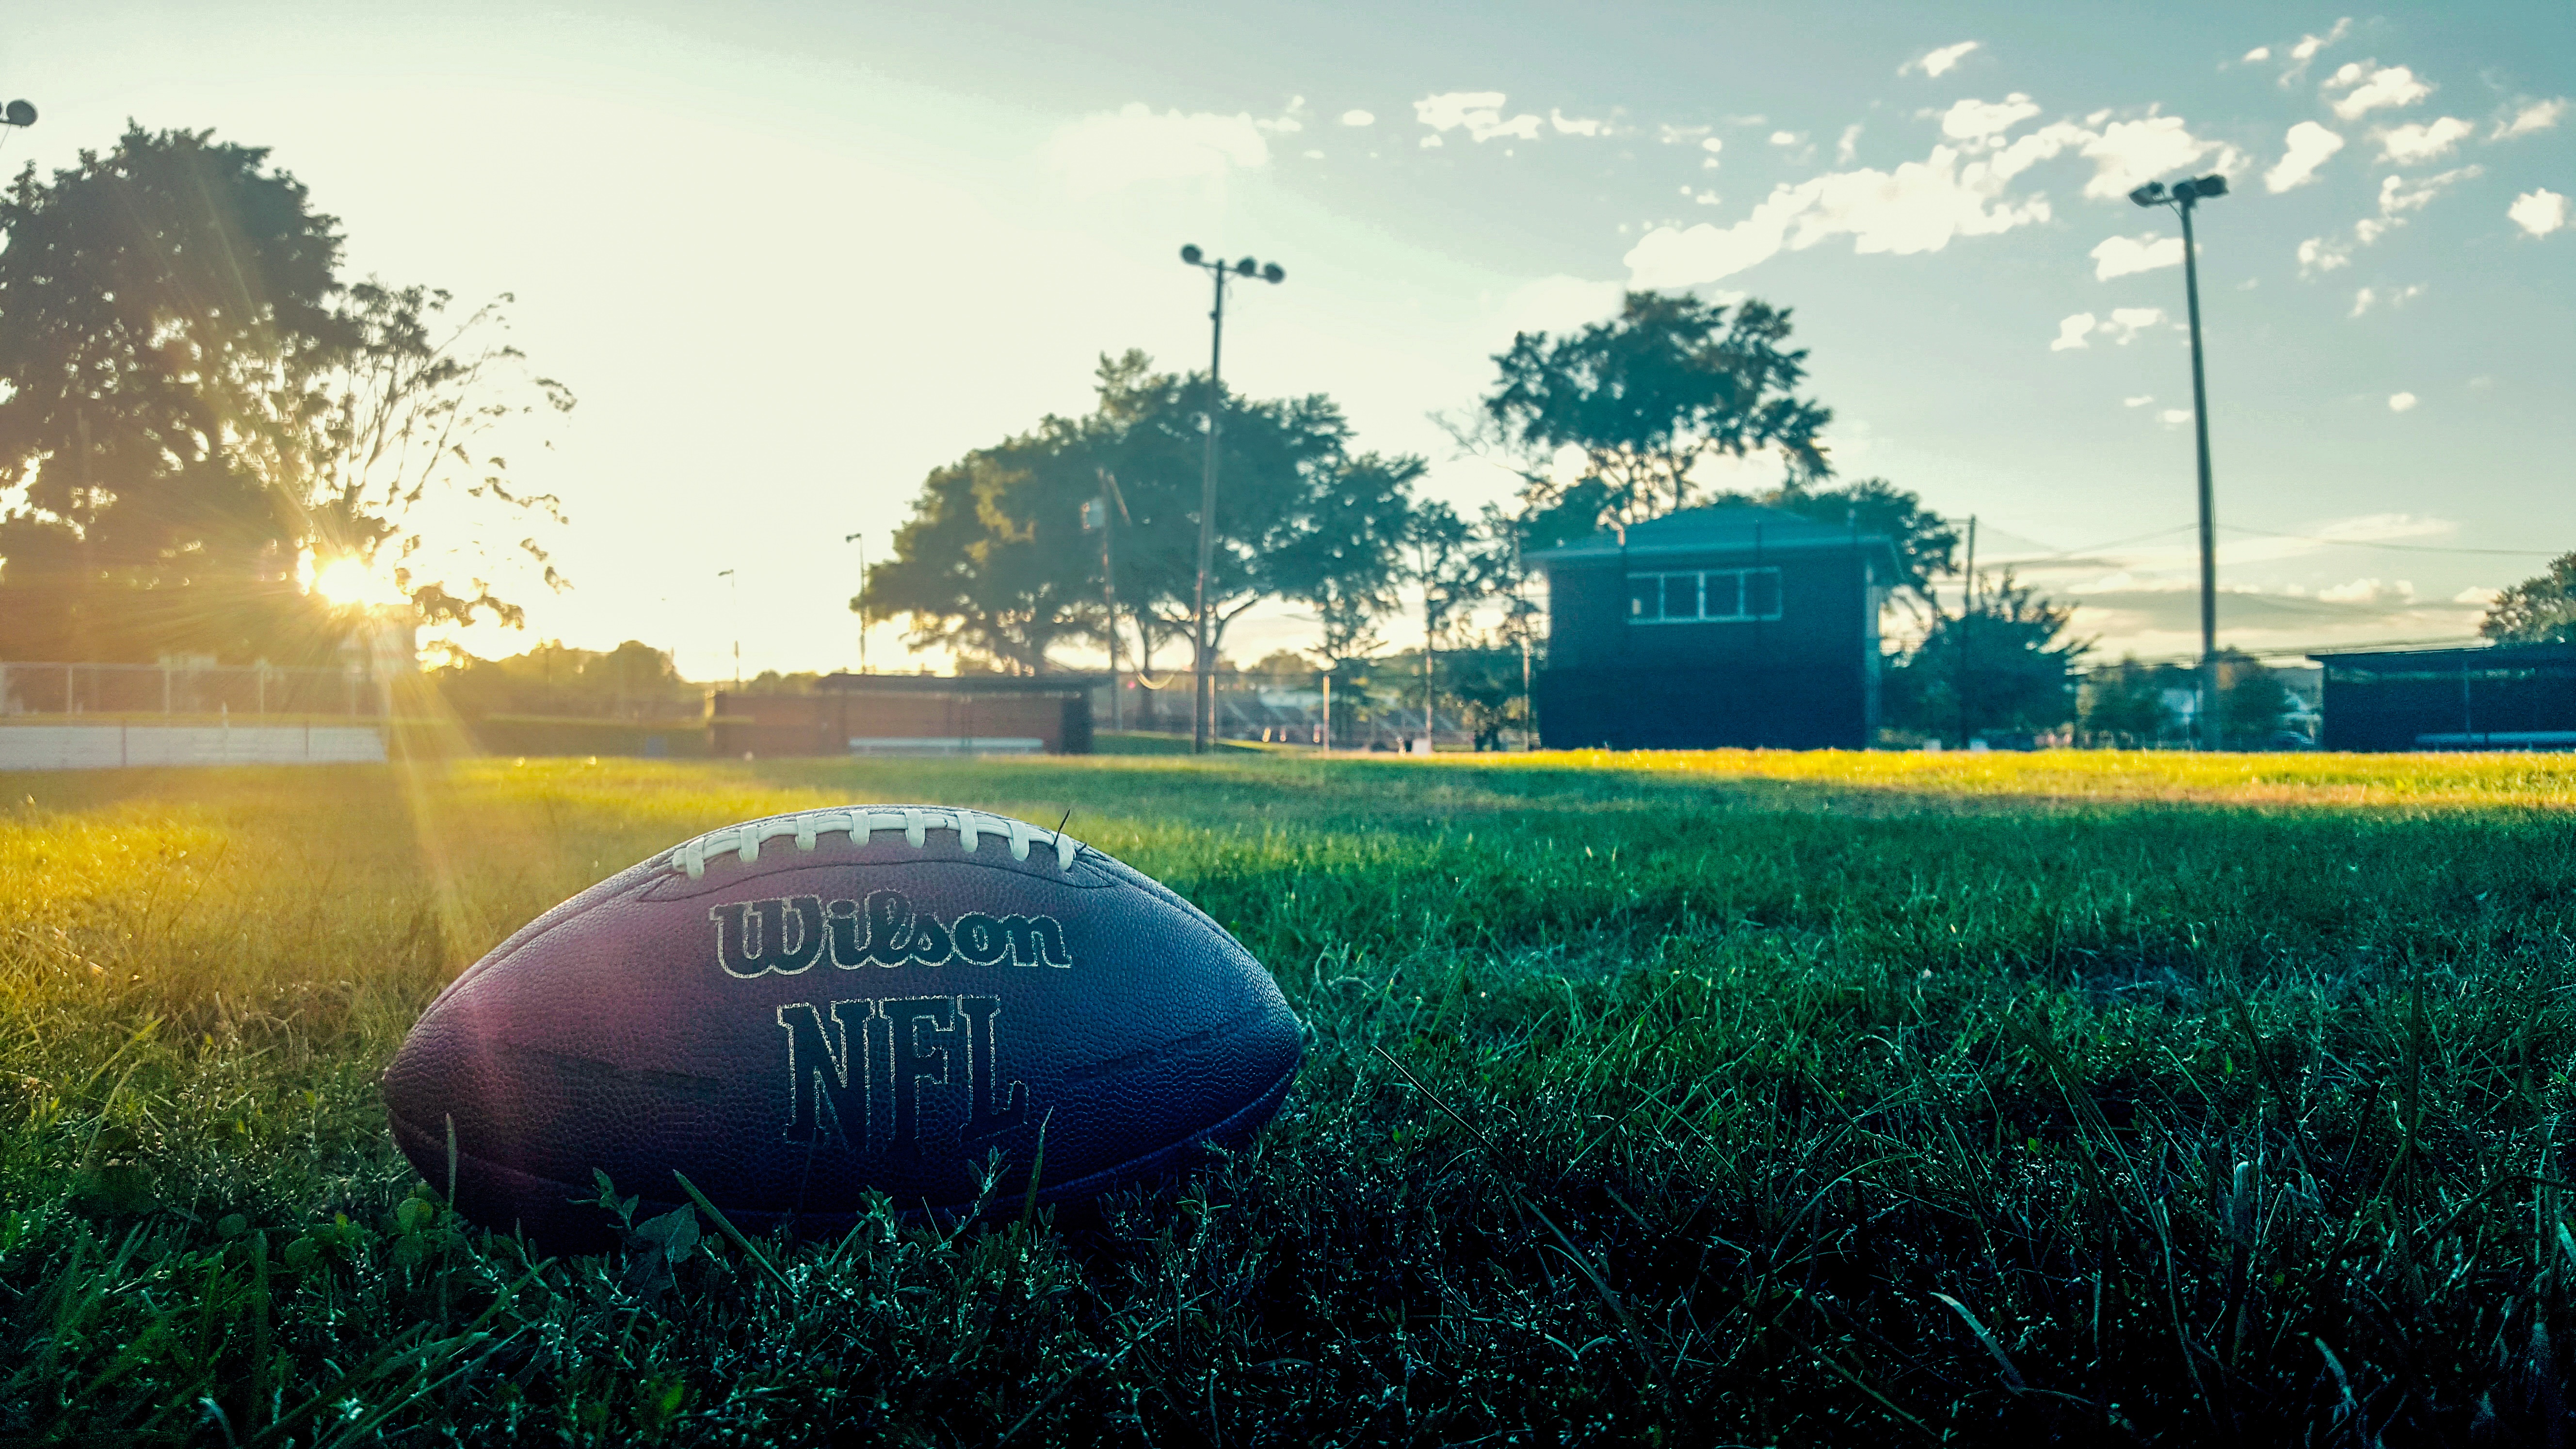
grass, structure, field, lawn, sunlight, morning, stadium, energy, ball, rural area, atmosphere of earth, sport venue